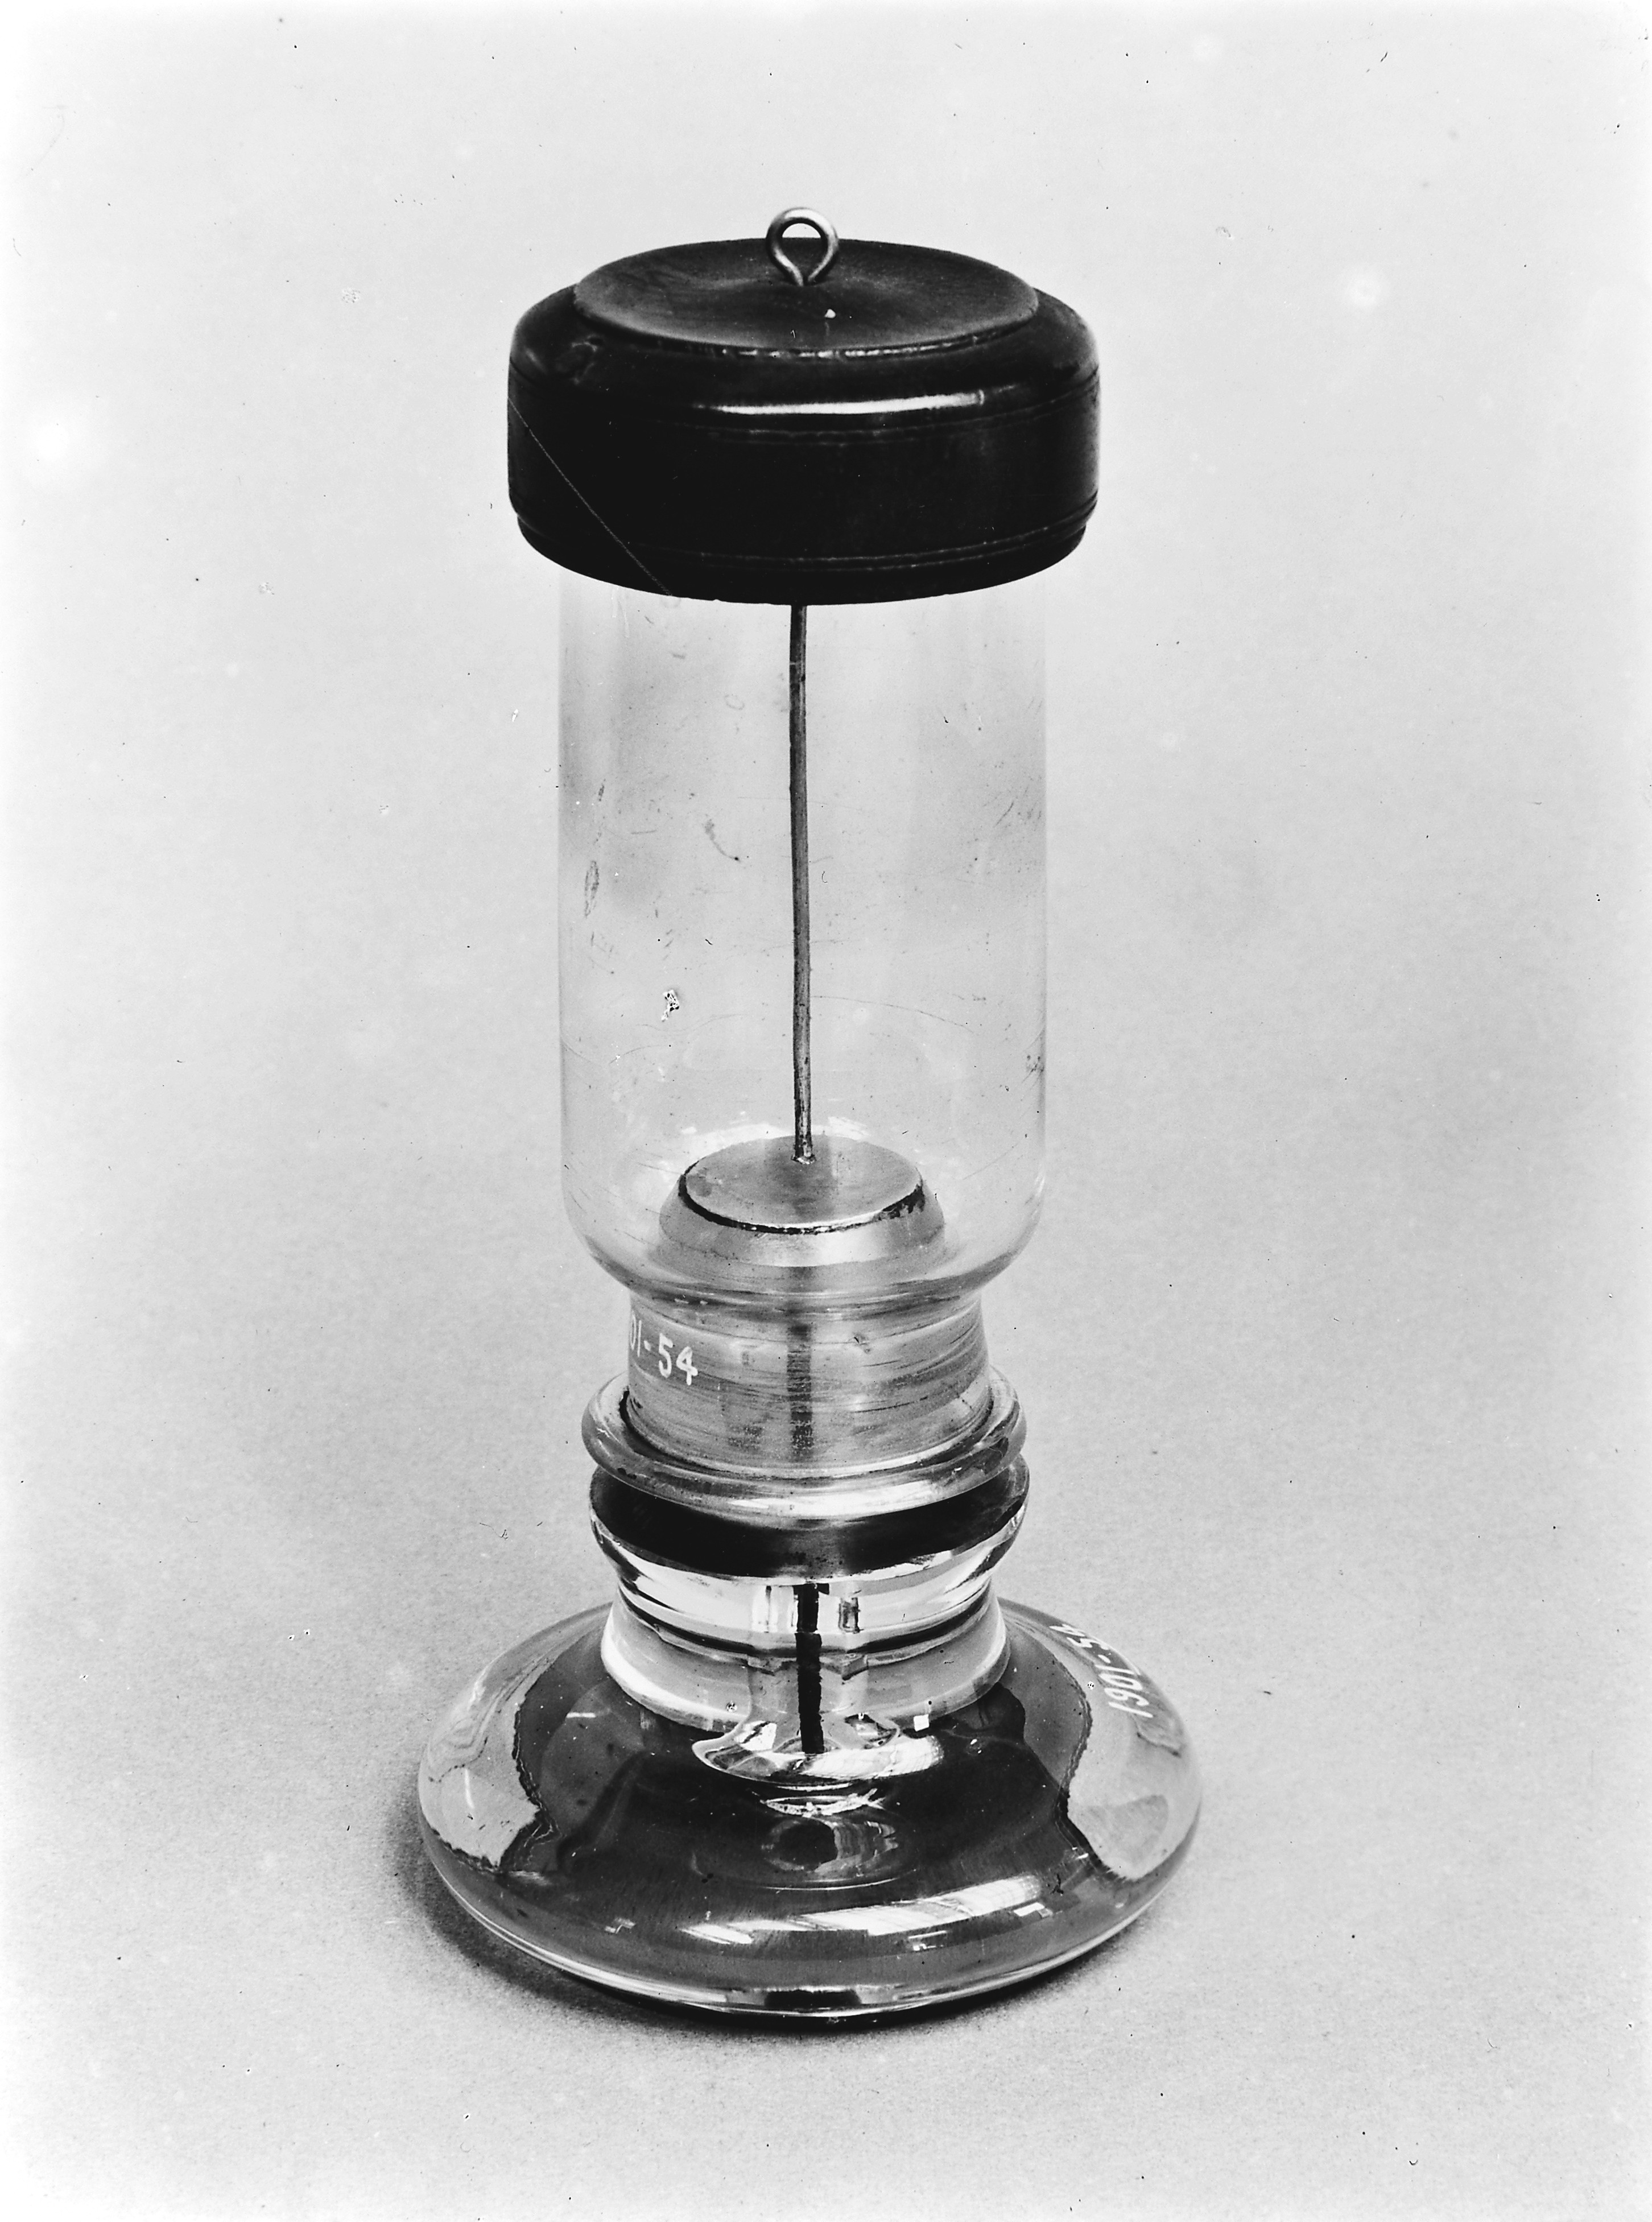
Apparatus for decomposition of potash Wellcome Images Keywords: chemistry, 19th century, monochrome black-and-white photograph
Specialty: lab-equipment
Image credit: "Apparatus for decomposition of potash. 19th C Wellcome M0004598", wikimedia:Laboratory equipment via Wikimedia Commons, licensed cc-by-4.0. Source: https://upload.wikimedia.org/wikipedia/commons/2/21/Apparatus_for_decomposition_of_potash._19th_C_Wellcome_M0004598.jpg